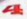
Number: 4